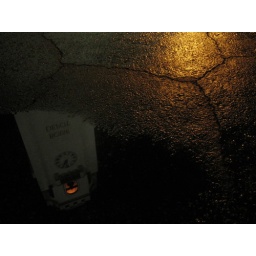
Boise Depot clock tower in Boise, ID